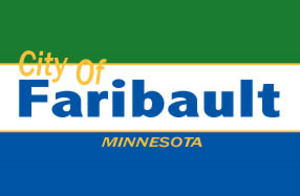
La ville de Faribault est le siège du comté de Rice, dans l’État du Minnesota, aux États-Unis. Sa population s’élevait à 23 352 habitants lors du recensement de 2010, estimée à 23 851 habitants en 2018.